Answer in natural language. Considering the relative positions, where is beds shadow with a blue floor with respect to Doorway? Choose between the following options: right or left
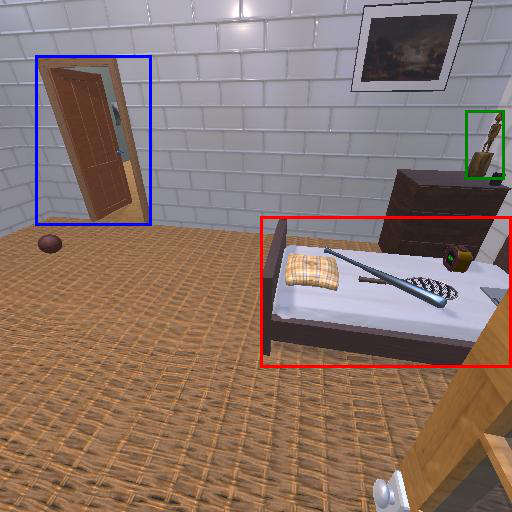
<answer>right</answer>